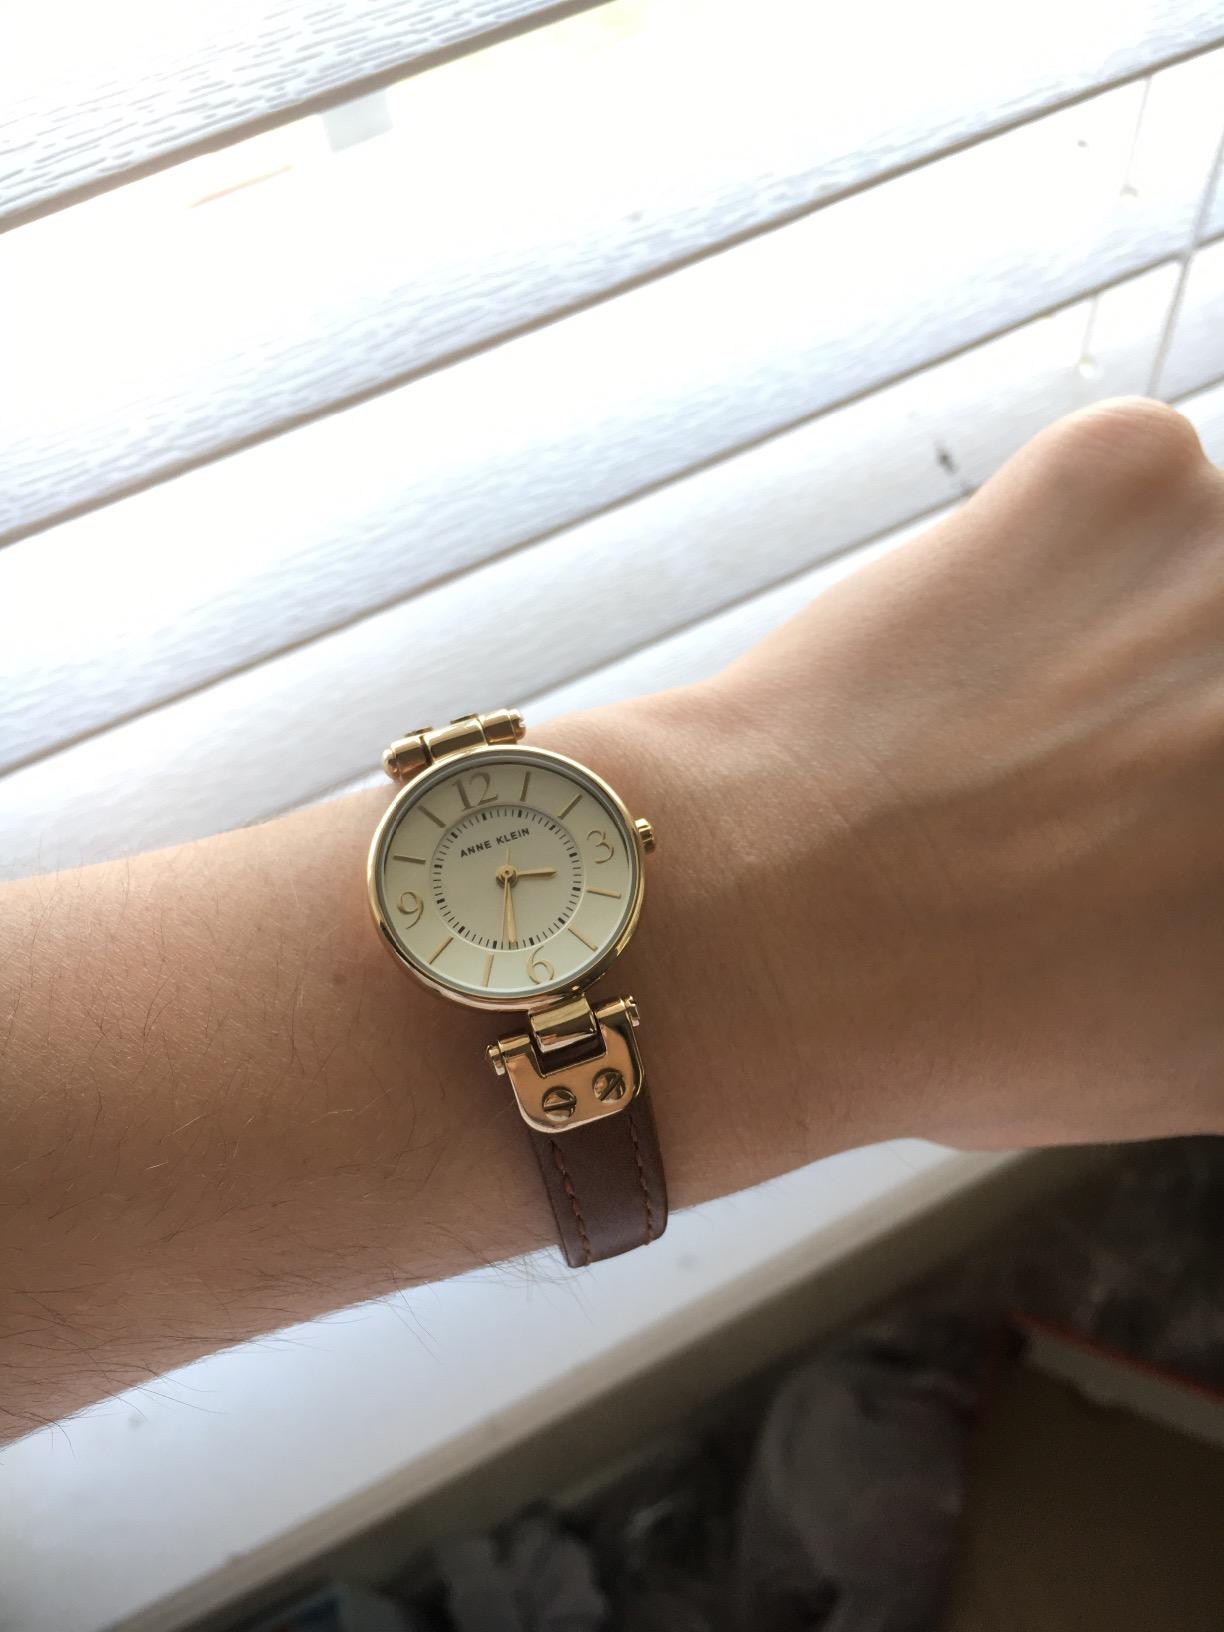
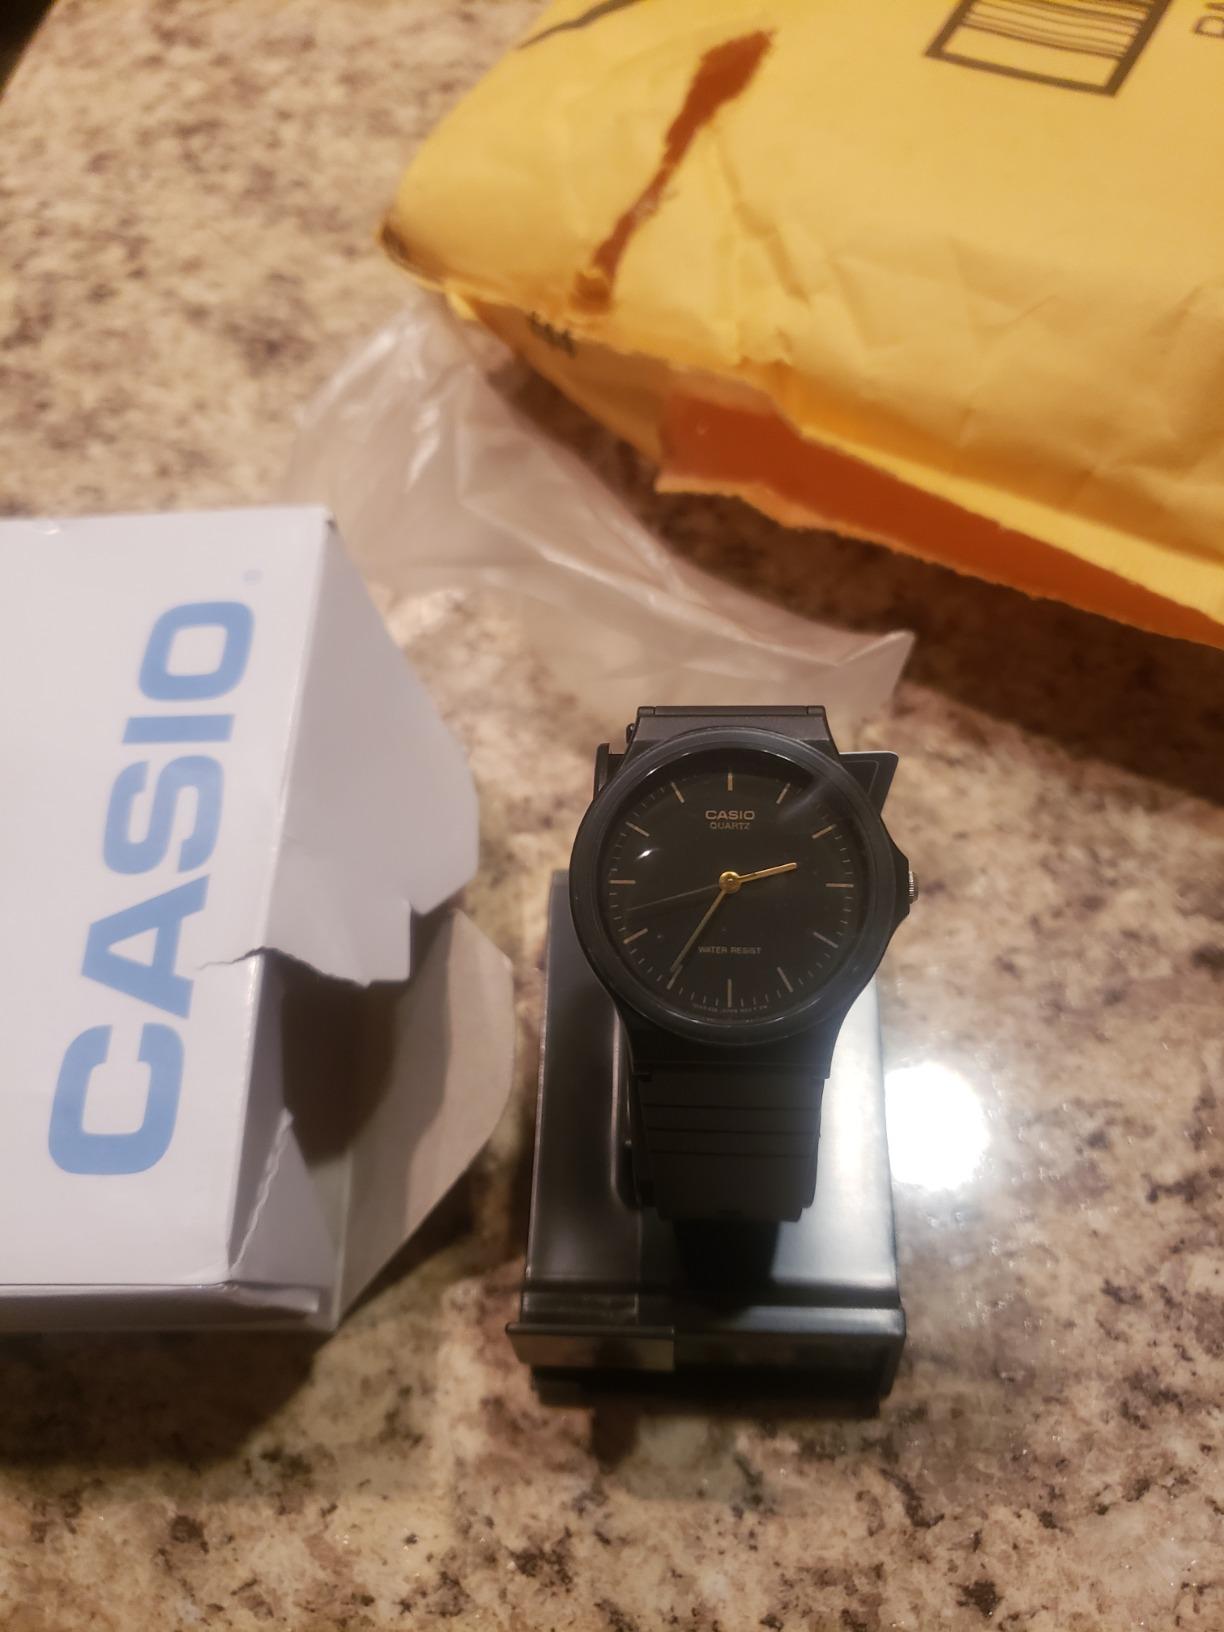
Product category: accessories_watch
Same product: no